Flavius C. Coles Farmhouse

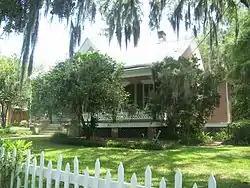

The Flavius C. Coles Farmhouse is a historic site in Tallahassee, Florida. It is located at 411 Oakland Avenue. On January 7, 1992, it was added to the U.S. National Register of Historic Places.